Minnesota State Highway 13

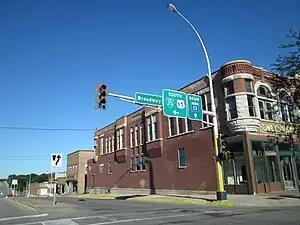
Southern terminus of MN 13 in Albert Lea

State Highway 13 serves as a north–south route between Albert Lea, Waseca, Prior Lake, Savage, Burnsville, Eagan, Mendota Heights, West St. Paul, and the "West Side" neighborhood of Saint Paul.